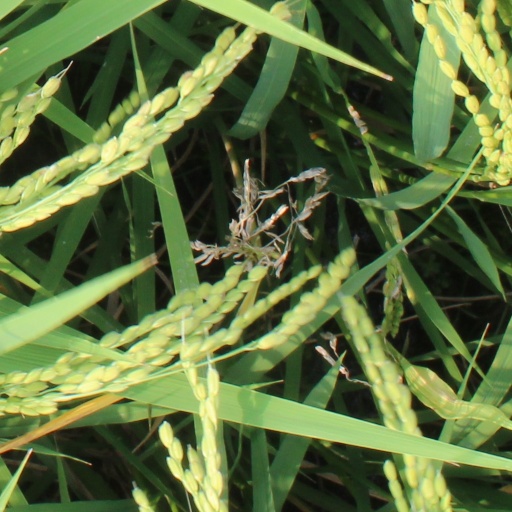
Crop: rice